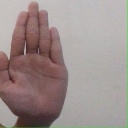
अक्षर: ध